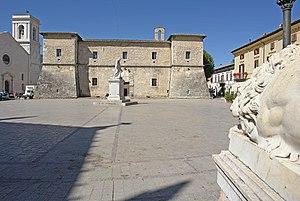
Norcia est une commune italienne d'environ 5 000 habitants, située dans la province de Pérouse, en région Ombrie. Le village a obtenu le label des Plus Beaux Bourgs d'Italie. Elle porte anciennement le nom de Nurcie, où serait né Benoît de Nursie et Scolastique de Nursie.